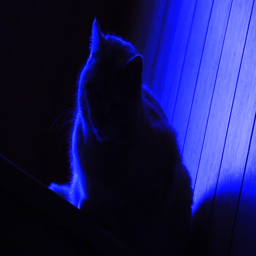
dark and cat on the stairs .